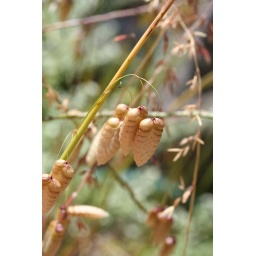
Unless a grain of wheat (Or grass in this case) falls to the ground and dies, it remains alone.